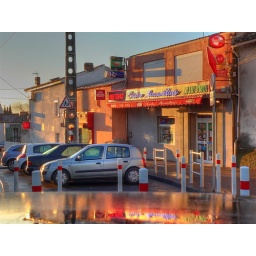
car roof reflection, in true tone hdr, early sunrise